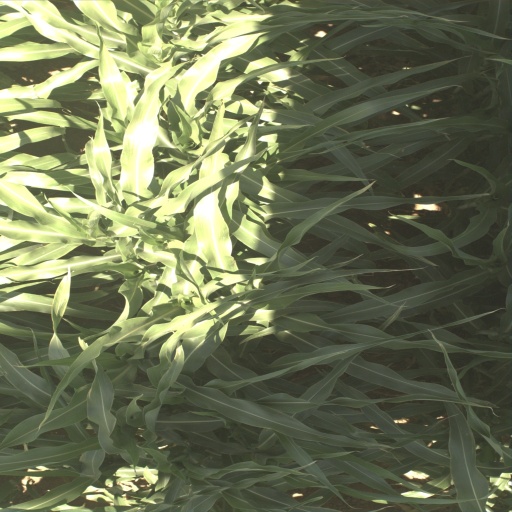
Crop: sorghum